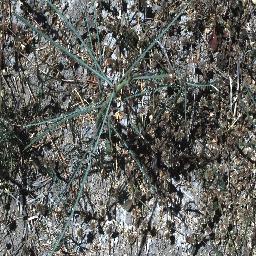
Label: parkinsonia